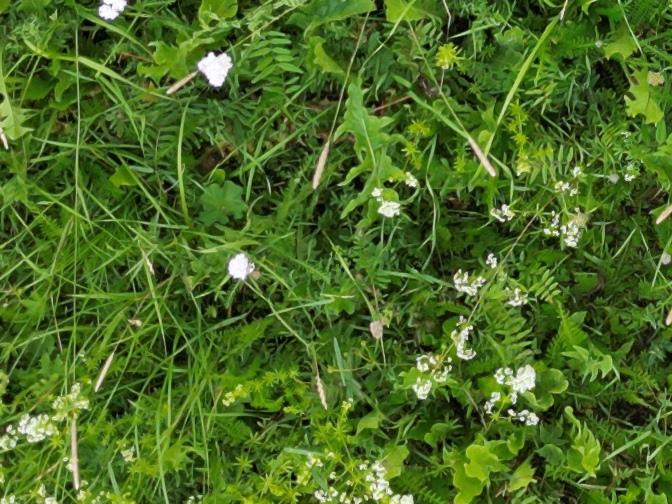
Flowers visible: yarrow flowers, yarrow flowers, yarrow flowers, yarrow flowers, yarrow flowers, yarrow flowers, yarrow flowers, yarrow flowers